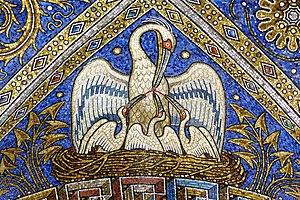
La cathédrale d' Aix-la-Chapelle, Rhénanie-du-Nord-Westphalie, l'Allemagne.